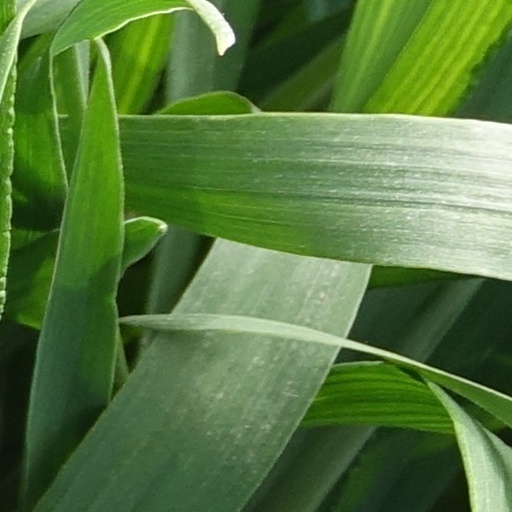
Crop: wheat